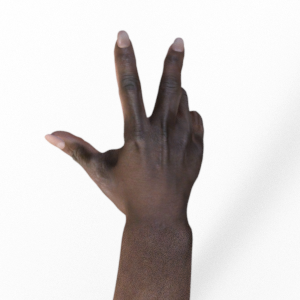
Label: scissors